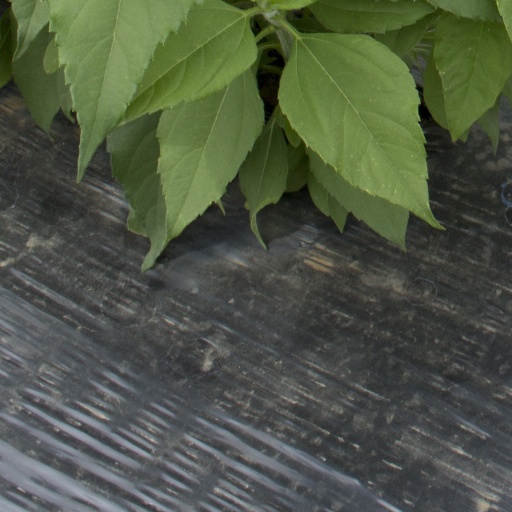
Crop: Jerusalem artichoke